Horror in the East

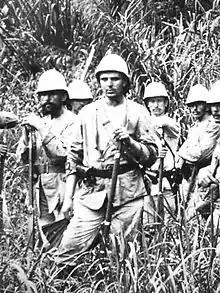
By the early 1930s western countries had colonized much of Asia.." photo: French soldiers in the Tonkin circa 1890

Britain – Hong Kong, Burma, Malaya; Holland – Dutch East Indies; U.S – Philippines; France – French Indochina.